Question: When was this photo taken?
Tambaya: Da yaushe aka ɗauki wannan hoton?
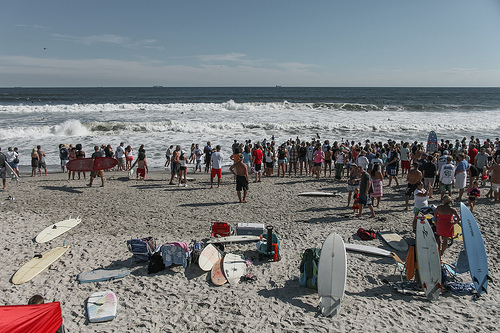
Answer: During the day.
Amsa: Da rana.